Fateh-110

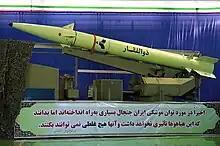
A Zolfaghar missile, 2016

The Zolfaghar is an Iranian tactical ballistic missile believed to be based in the Fateh-110 family and the first ballistic missile of any sort openly used by Iran in a foreign conflict. Unlike the other members of the Fateh-110 family, which are often described as quasi-ballistic missiles, the Zolfaghar flies a true ballistic trajectory. The missile's claimed range of 700 km is considered largely true based on the 2017 Deir ez-Zor missile strike; this apparently results from replacing the metal body of the Fateh-110 with composite, saving substantial weight. However, doubts have been raised about its reliability and accuracy, and Jane's assesses that the Zolfaghar's performance is poor.